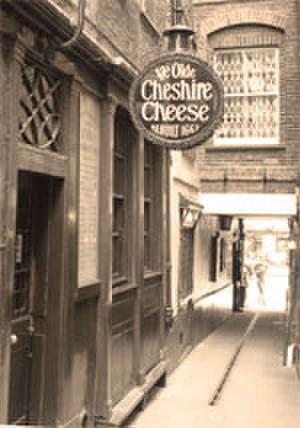
Le Conte de deux cités, parfois intitulé en français Le Conte de deux villes ou Paris et Londres en 1793, est un roman de Charles Dickens publié en feuilleton hebdomadaire du 30 avril au 25 novembre 1859 dans la revue All the Year Round que Dickens vient de fonder ; dans le même temps, il paraît en fascicules mensuels avec des illustrations de Phiz, et aux États-Unis dans Harper's Weekly, mais avec un léger décalage.